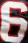
Number: 6